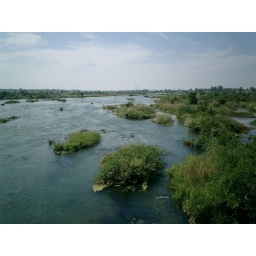
flying over the water